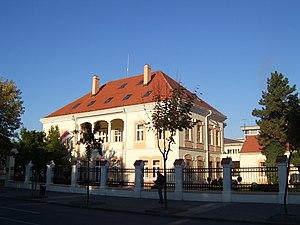
Le bâtiment du palais épiscopal à Šabac se trouve à Šabac, dans le district de Mačva, en Serbie. Il est inscrit sur la liste des monuments culturels protégés de la République de Serbie.
Les monuments culturels protégés constituent une catégorie de monuments de Serbie inscrits sur une liste de monuments bénéficiant de la protection de l'État. Il s'agit d'une troisième catégorie de monuments protégés classés, par leur importance, après les monuments culturels d'importance exceptionnelle et les monuments culturels de grande importance.
Šabac est une ville de Serbie située dans le district de Mačva. Au recensement de 2011, la ville intra muros comptait 52 822 habitants et son territoire métropolitain, appelé Ville de Šabac, 115 347.
Cet article recense les monuments culturels du district de Mačva en Serbie.